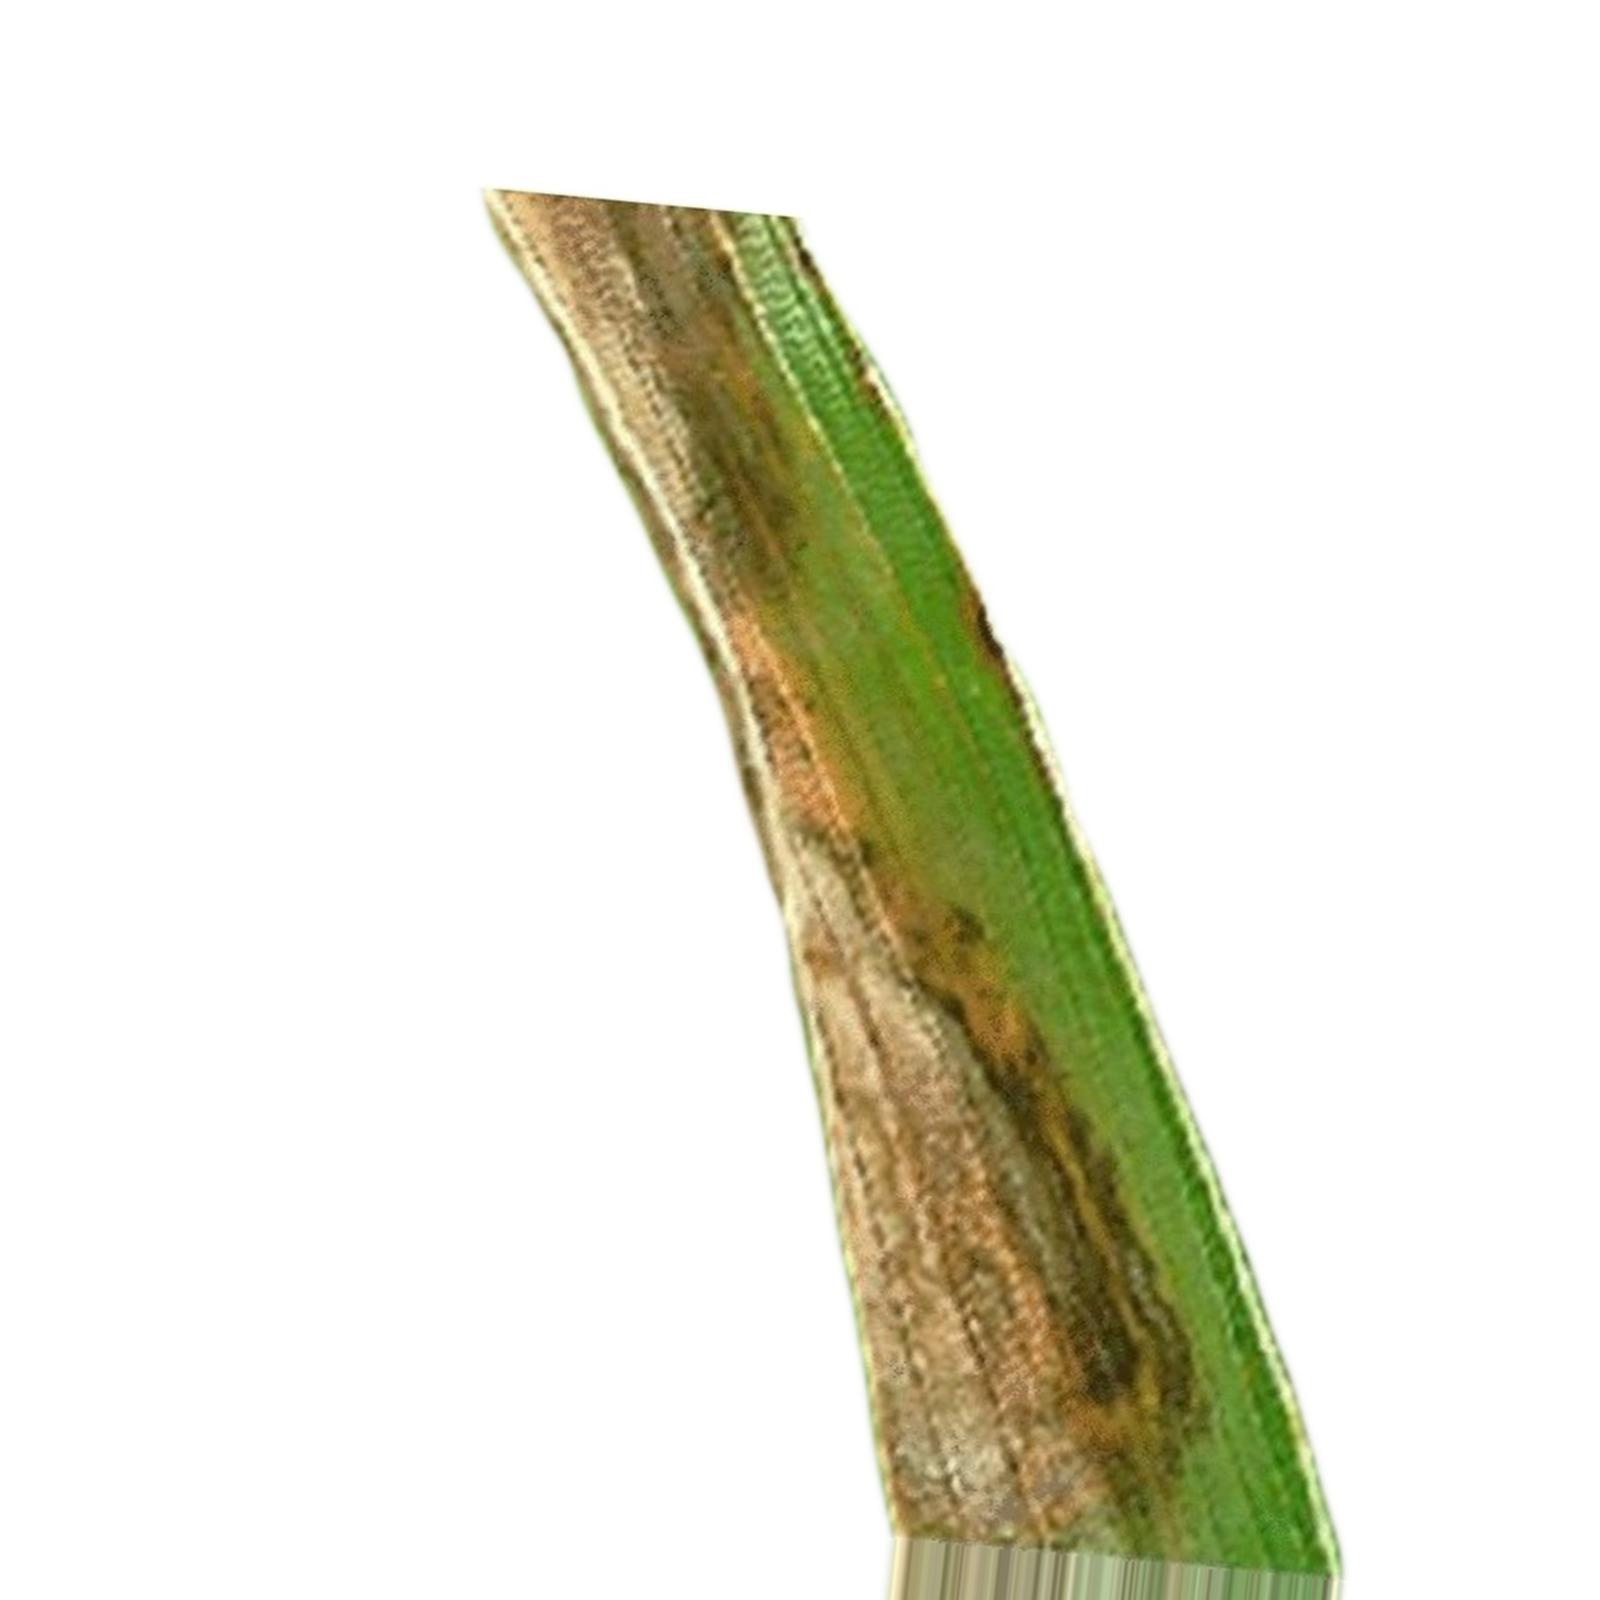
Nhãn: Bệnh Cháy lá ( Leaf scald )